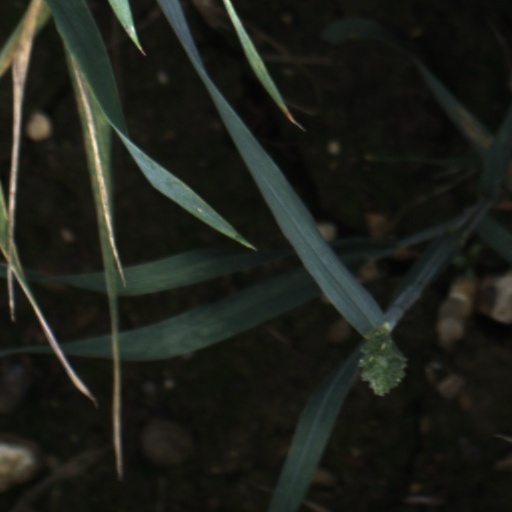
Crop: wheat